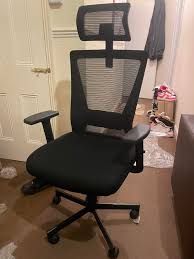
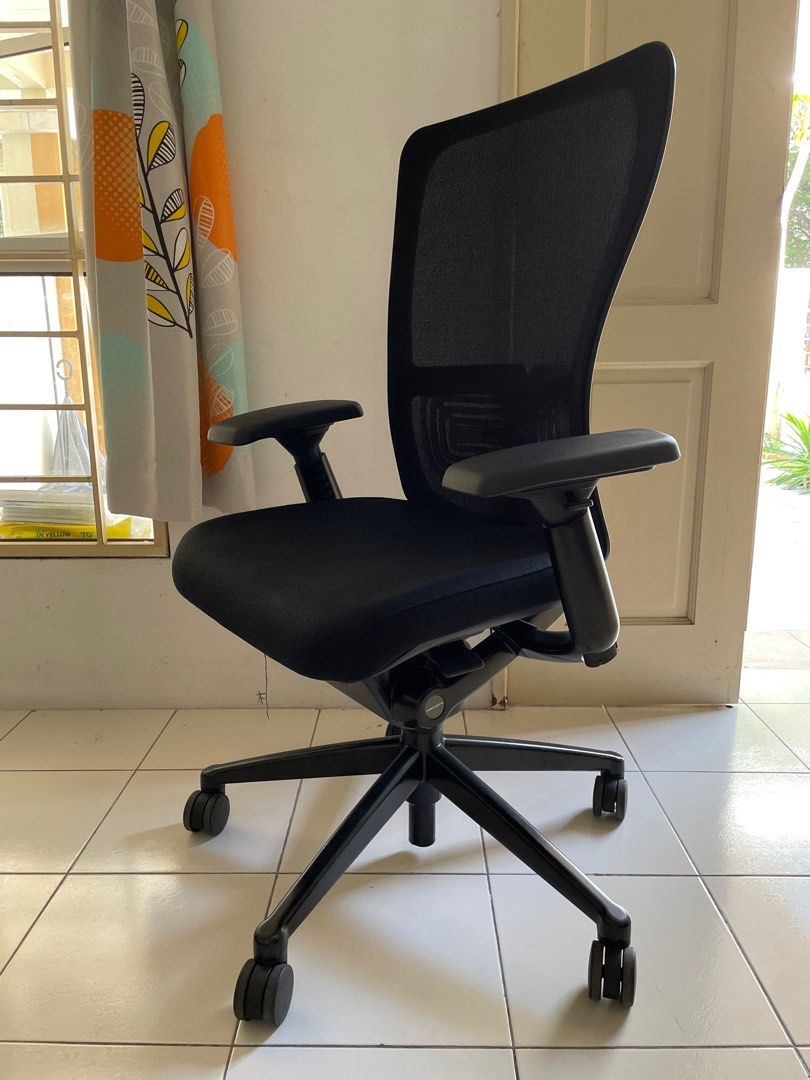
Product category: items_chair
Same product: no